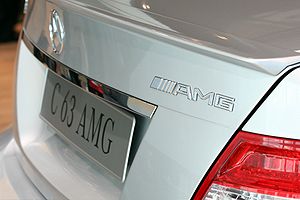
Mercedes-AMG / Historie
AMG-logo på en Mercedes C63 AMG (W204)
Mercedes-AMG GmbH, almindeligvis kendt som AMG, er et datterselskab til Mercedes-Benz med speciale i fabrikation af sportssedaner.